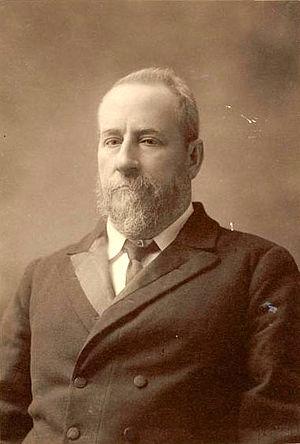
Charles Cameron Kingston, né le 22 octobre 1850, décédé le 11 mai 1908 fut un Premier Ministre d'Australie-Méridionale, en l'honneur de qui la ville de Kingston dans le Territoire de la capitale australienne, la ville de Kingston-On-Murray et la division électorale de Kingston doivent leur nom.
Cet article liste les Premiers ministres d'Australie-Méridionale.